Rheinland-Pfalz Rundfahrt

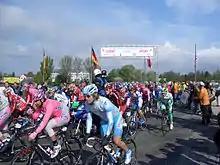
Start of the Rheinland-Pfalz Rundfahrt 2006 in Koblenz

The International Rheinland-Pfalz Rundfahrt was a multi-stage road bicycle race held in Rhineland-Palatinate, Germany. In the years from 1966 to 2007, it was considered one of the biggest sporting events in Rhineland-Palatinate. No other city was as often the stage destination of the "Rheinland-Pfalz Rundfahrt" as Bad Marienberg.